Innsbruck

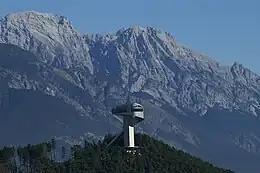
Bergiselschanze ski jumping facility

The municipal council ("Gemeinderat") consists of 40 members. Since the 2024 local elections, it is made up of the following parties: